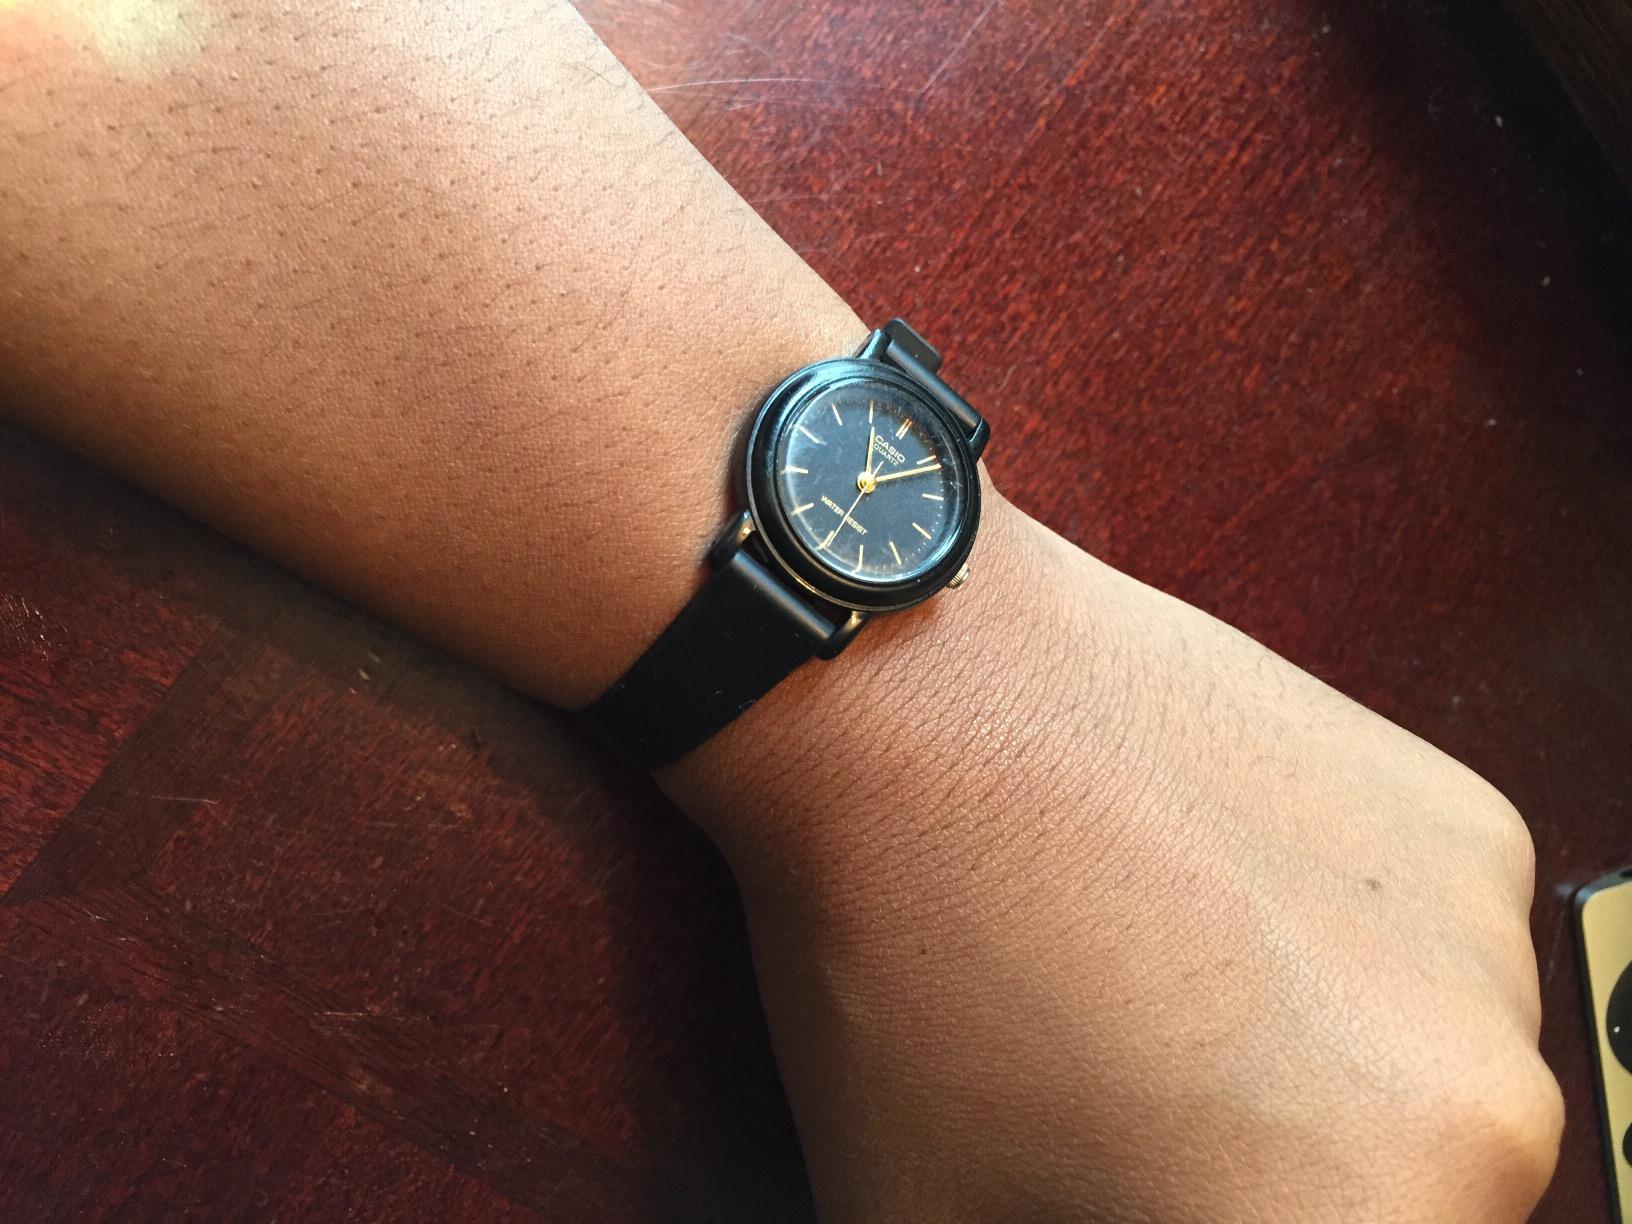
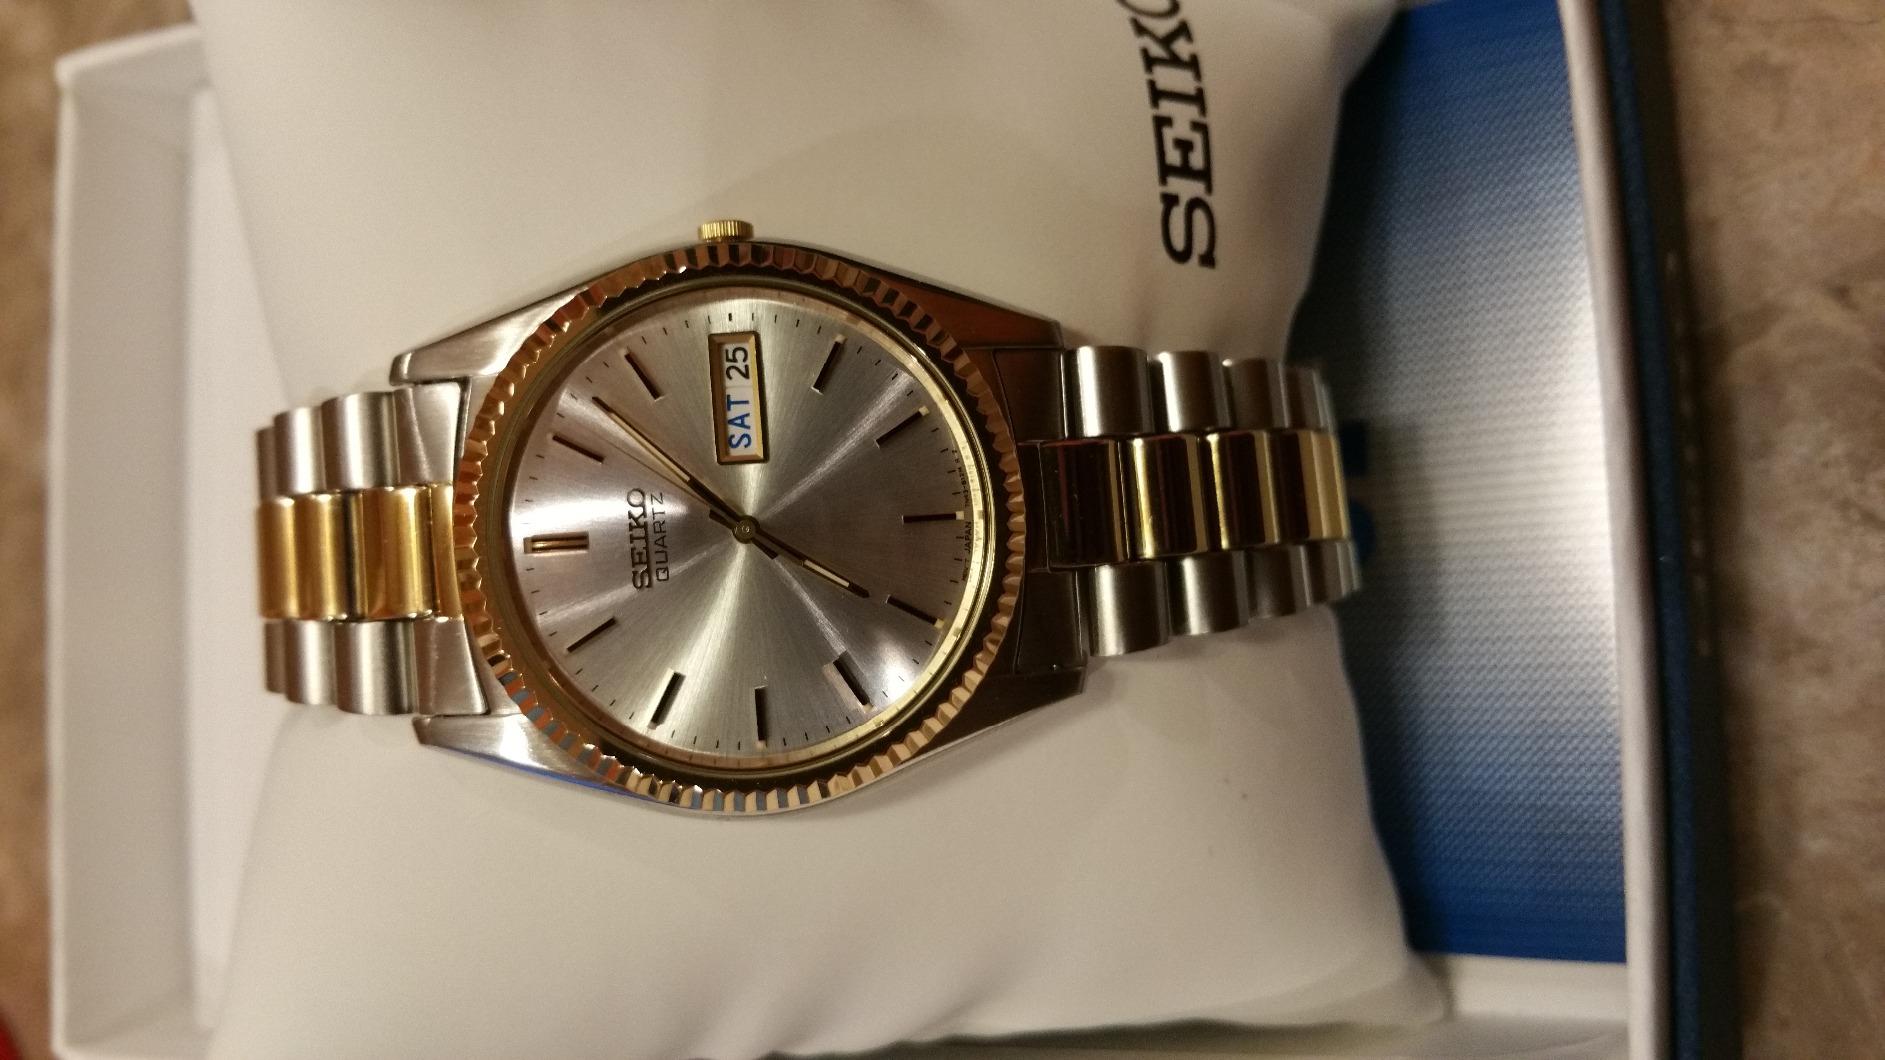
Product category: accessories_watch
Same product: no